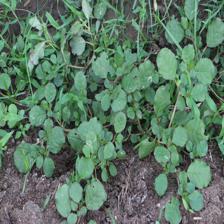
Label: BroadLeafWeed